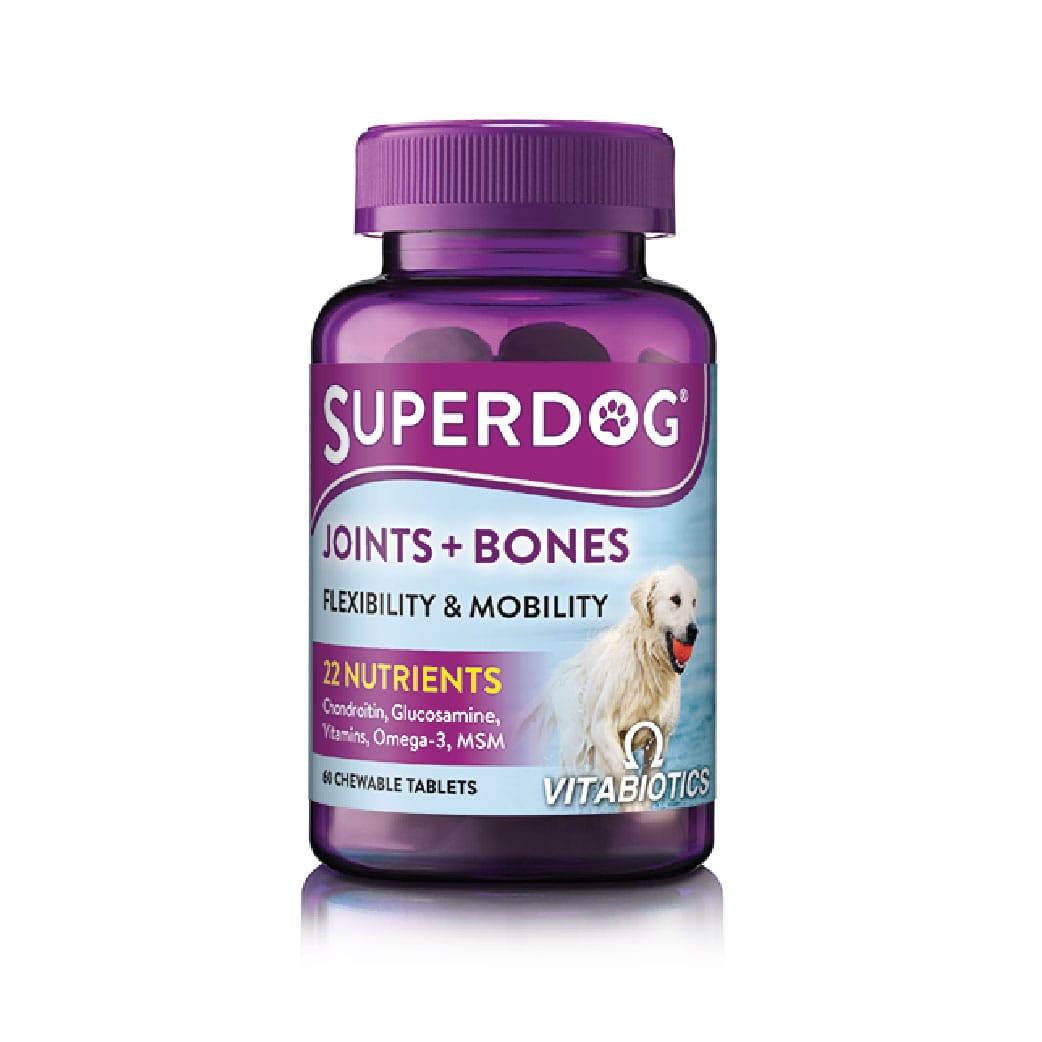
Dawa ya vidonge inayotafunika kwa ajili ya mifugo kama: mbwa inayosaidia mifupa na kuipa virutubisho.